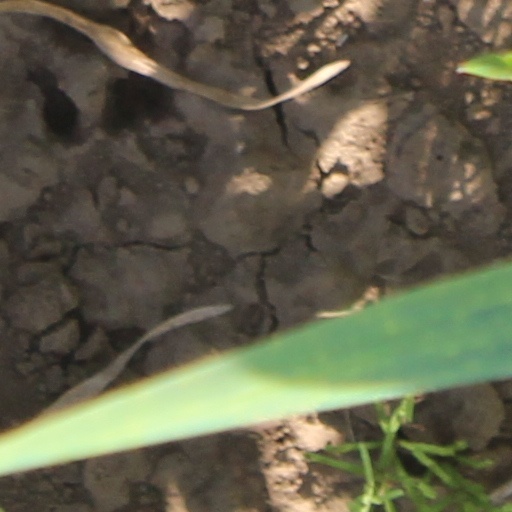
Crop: wheat